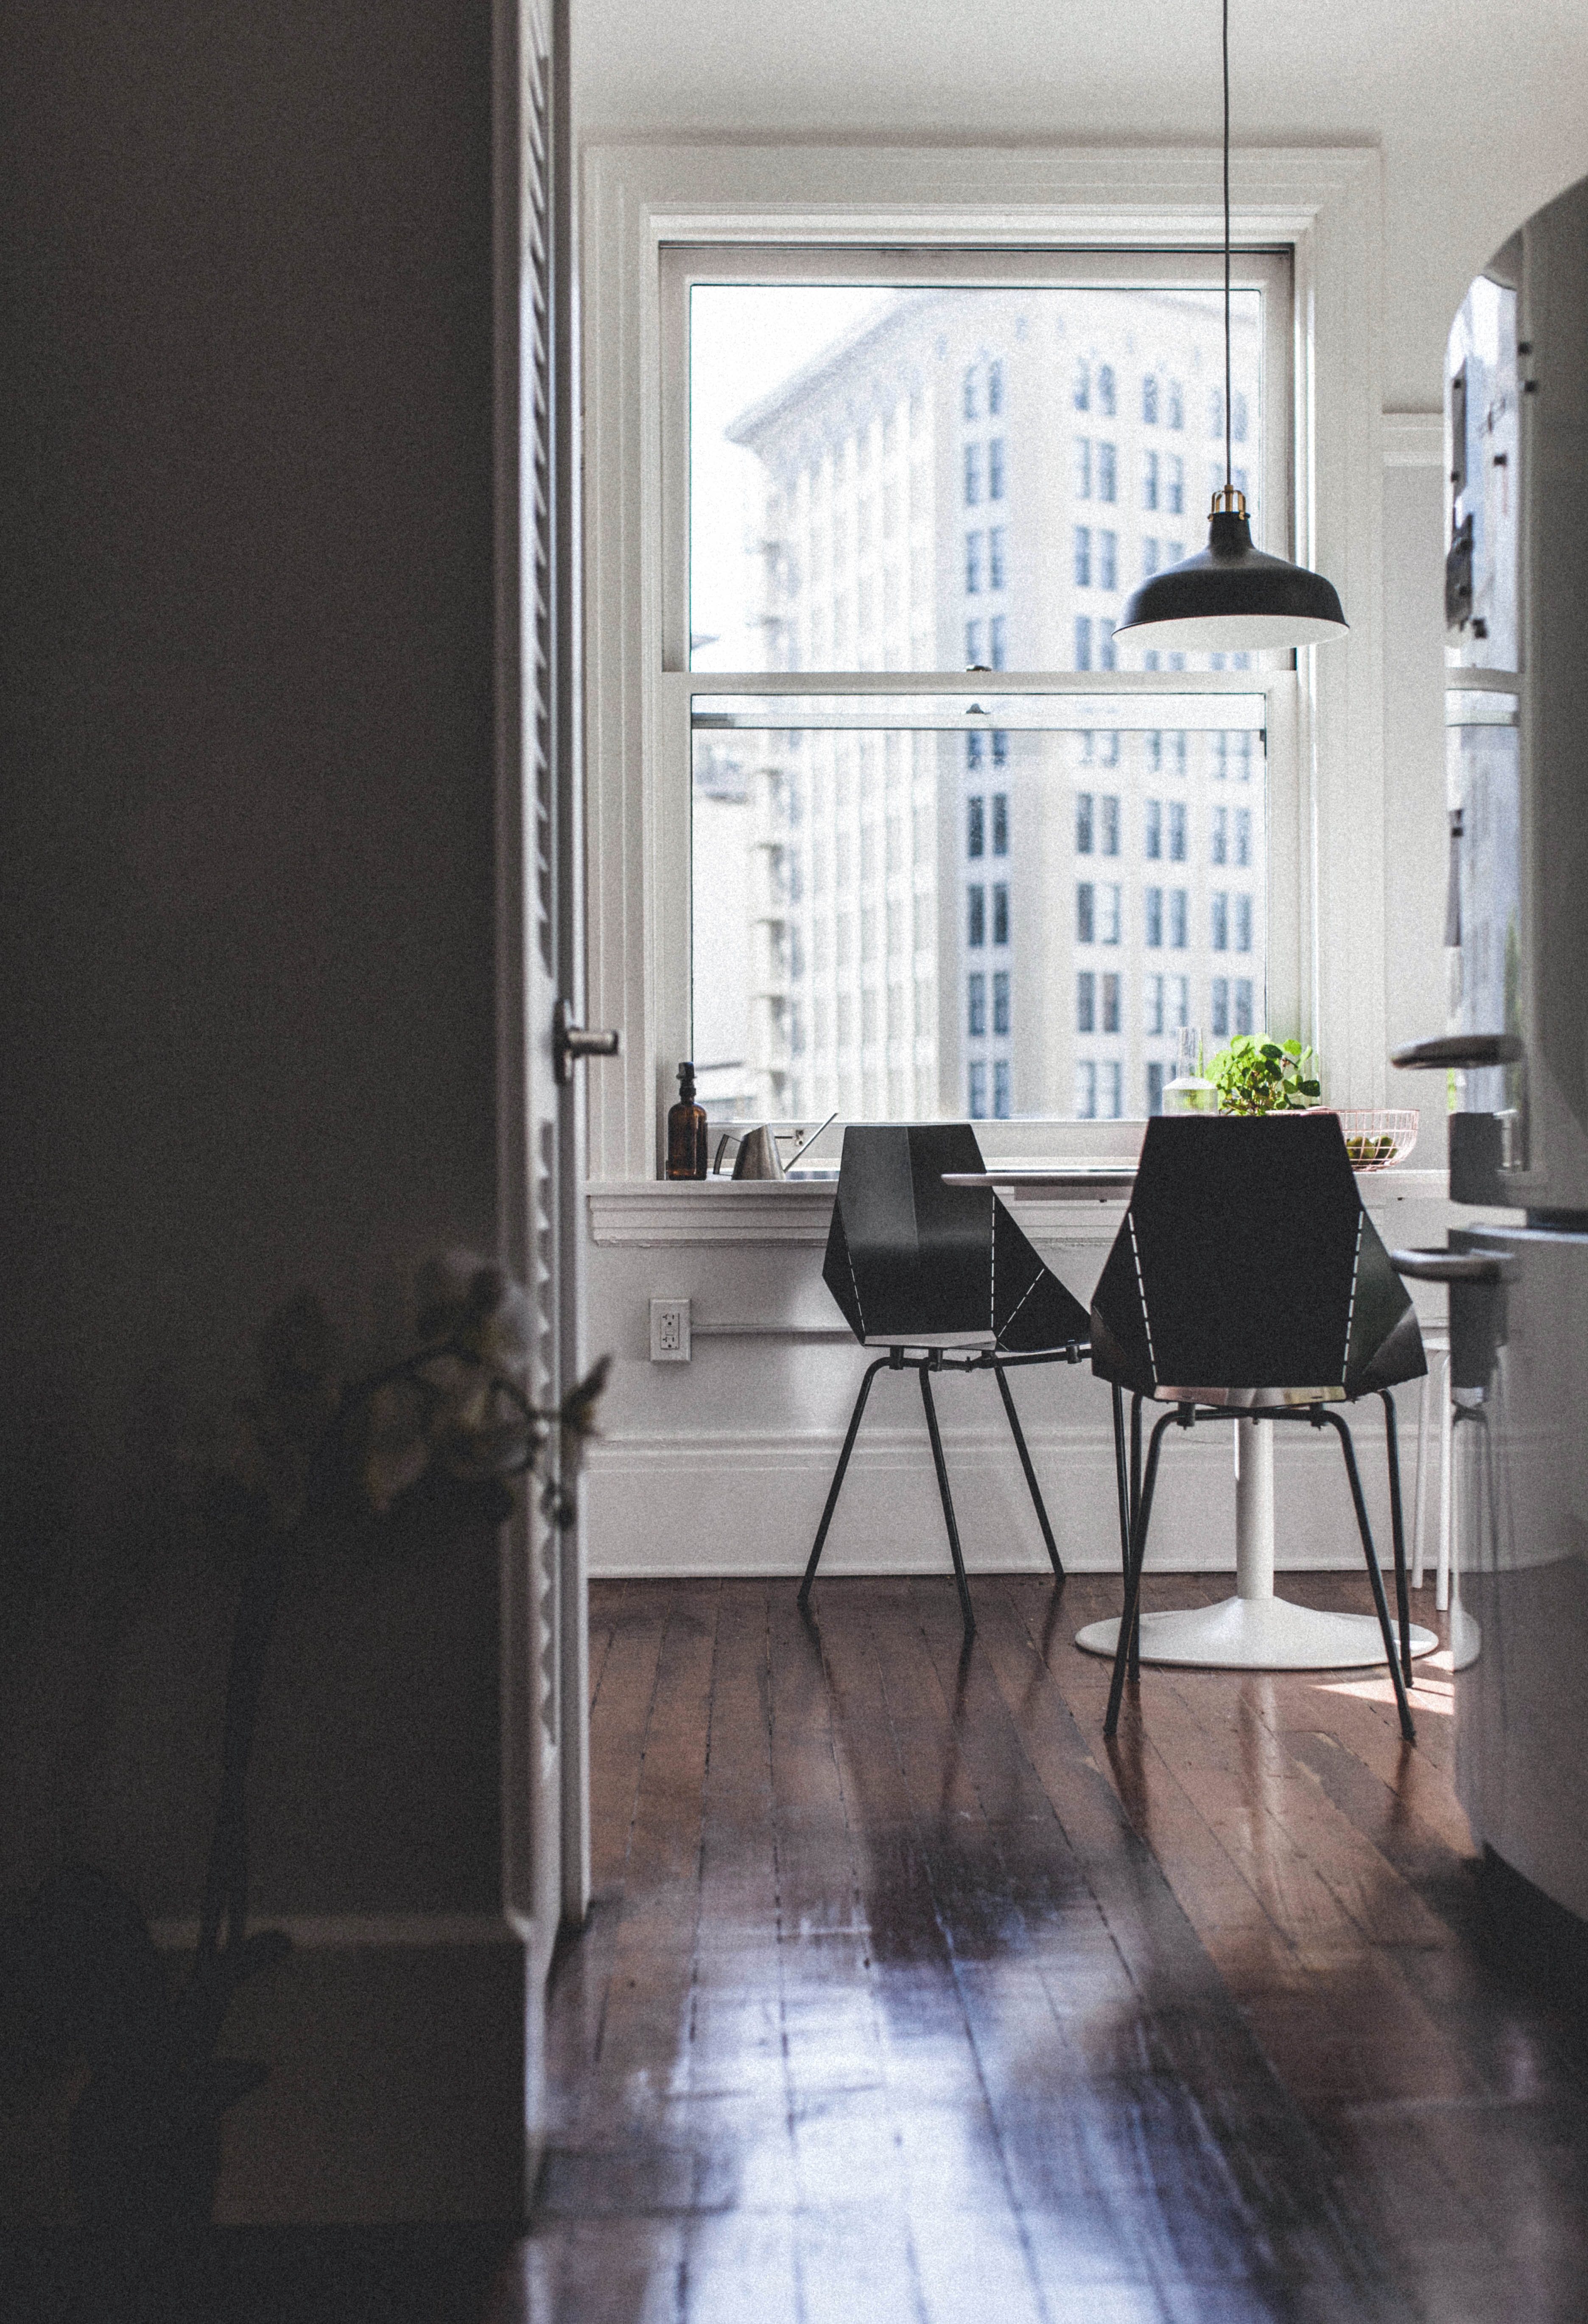
table, wood, house, chair, floor, window, glass, home, wall, loft, tile, living room, furniture, door, apartment, interior design, hardwood, angle, flooring, daylighting, wood flooring, window covering, laminate flooring, interior designer